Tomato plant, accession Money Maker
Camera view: horizontal (90 deg, fisheye); turntable rotation: 300 degrees
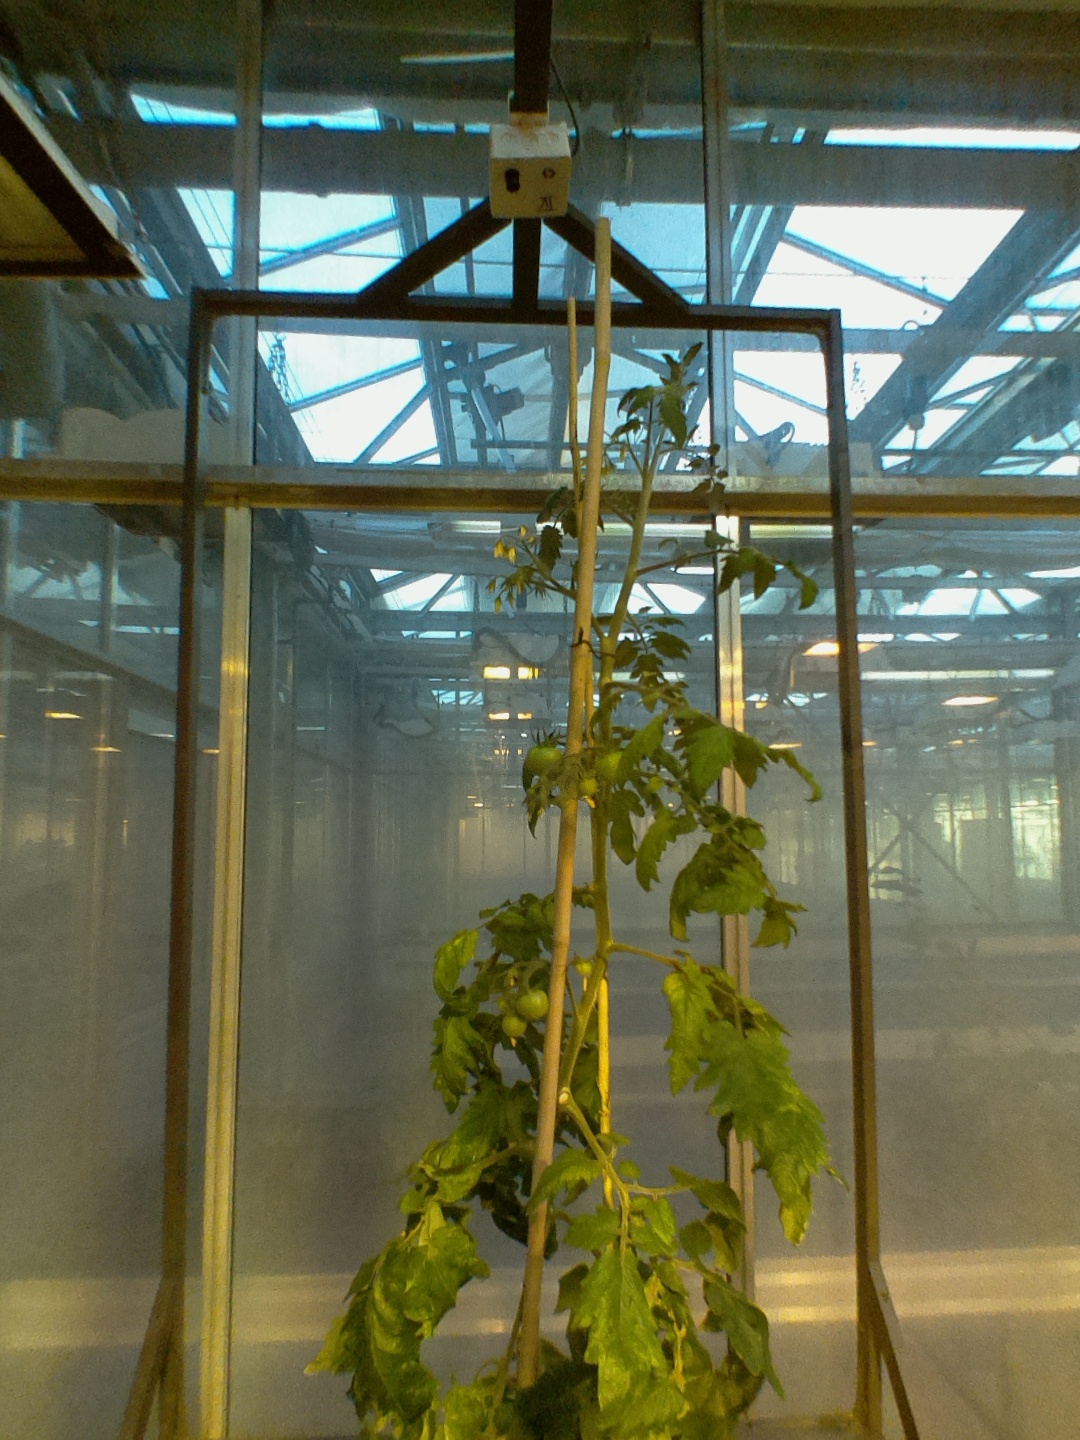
BBCH growth stage 73: 30%-40% of final fruit size